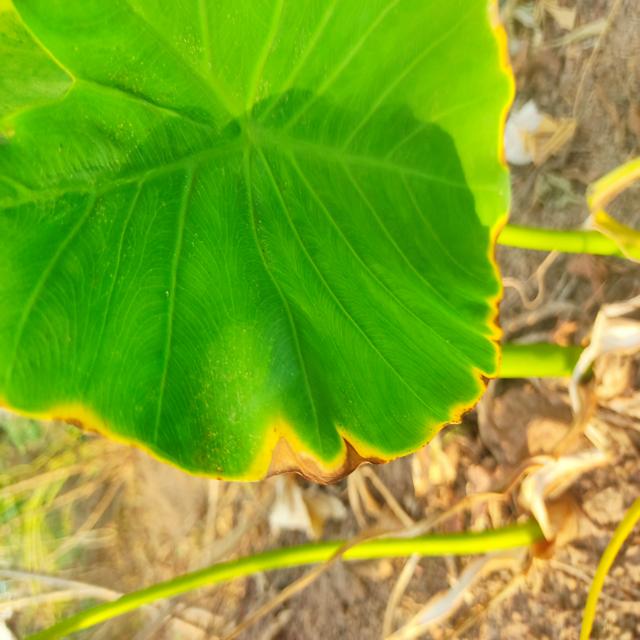
Label: Mid_Blight